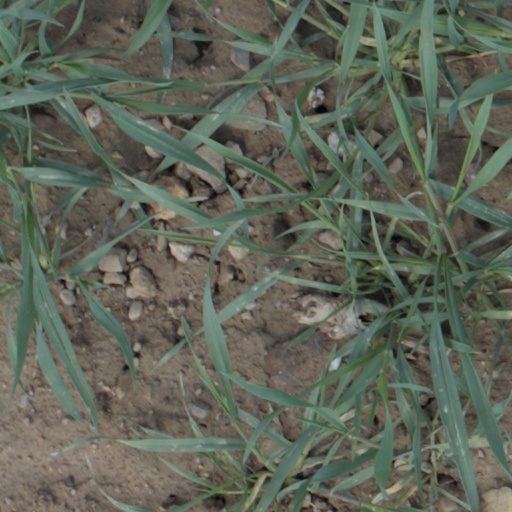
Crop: wheat